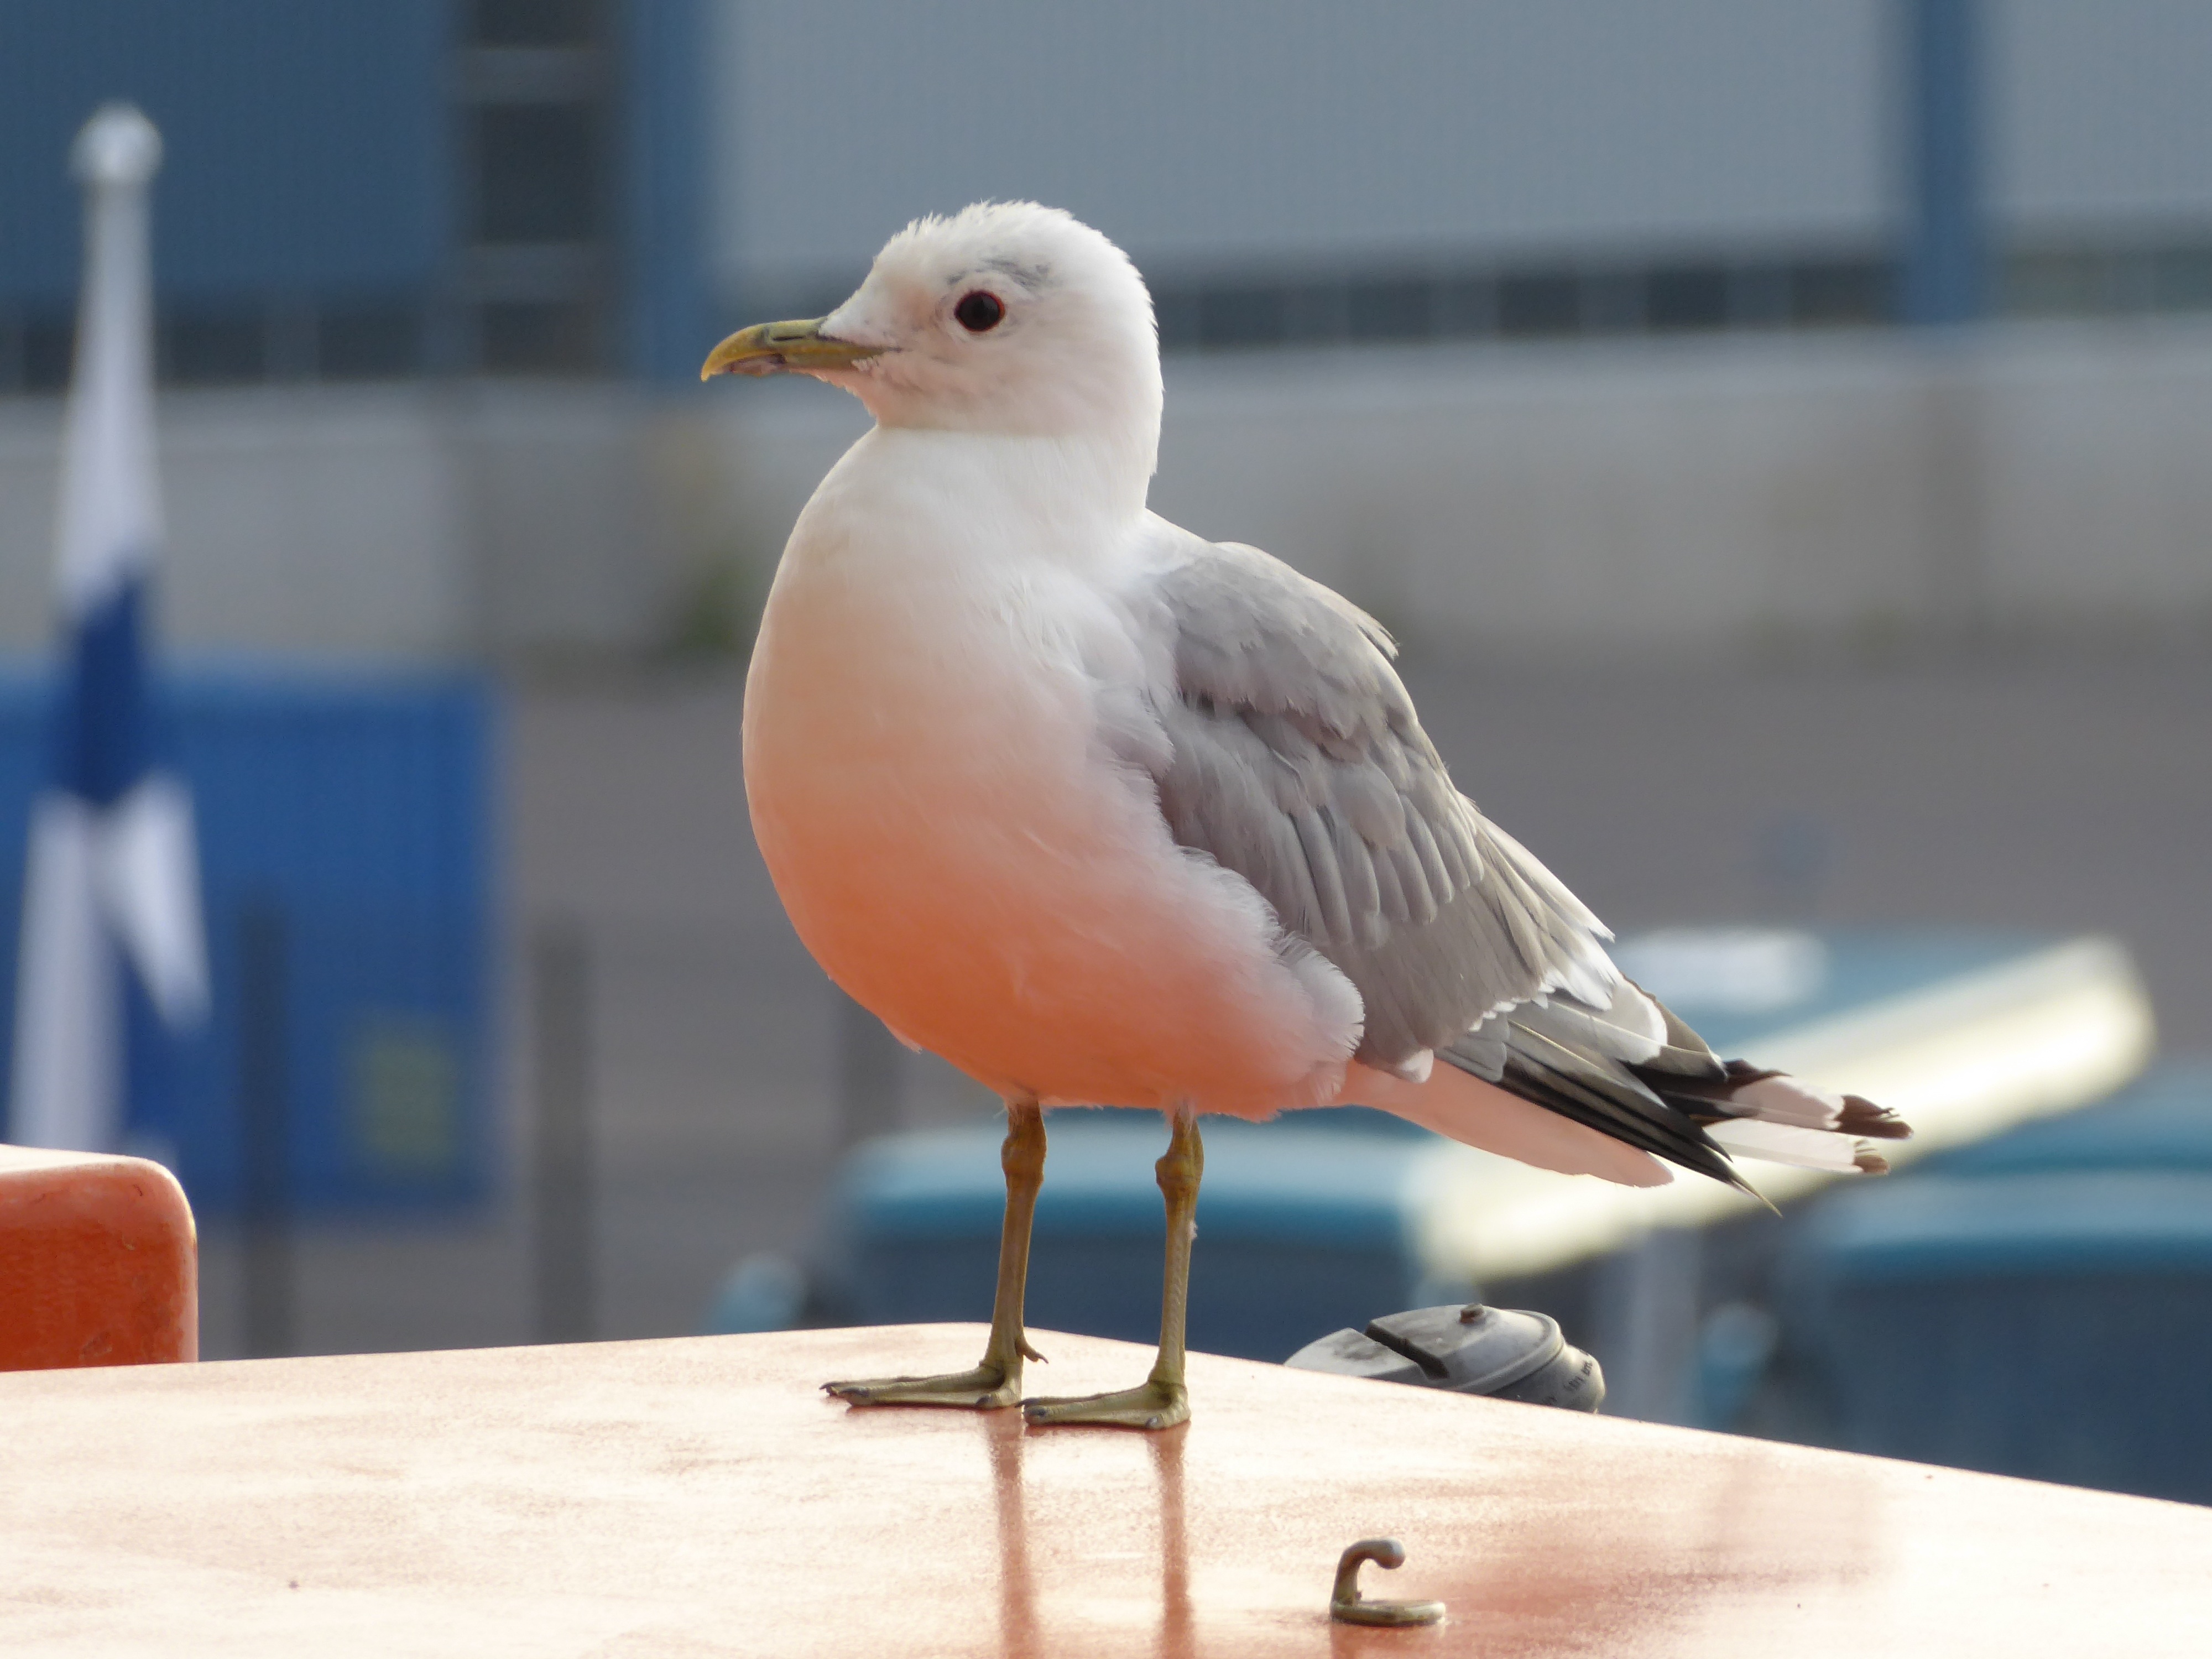
coast, nature, bird, seabird, seaside, wildlife, gull, beak, fauna, vertebrate, kittiwake, charadriiformes, european herring gull